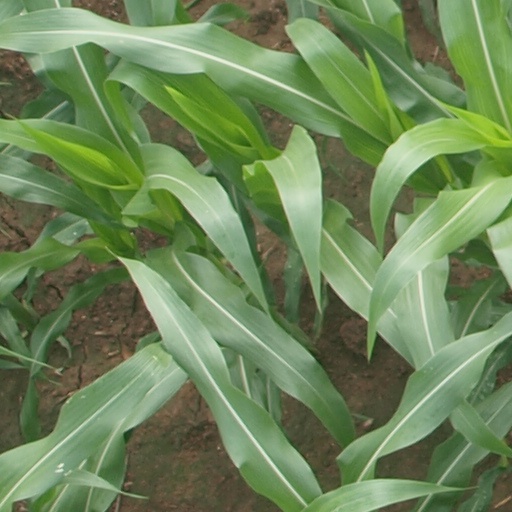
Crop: maize; corn